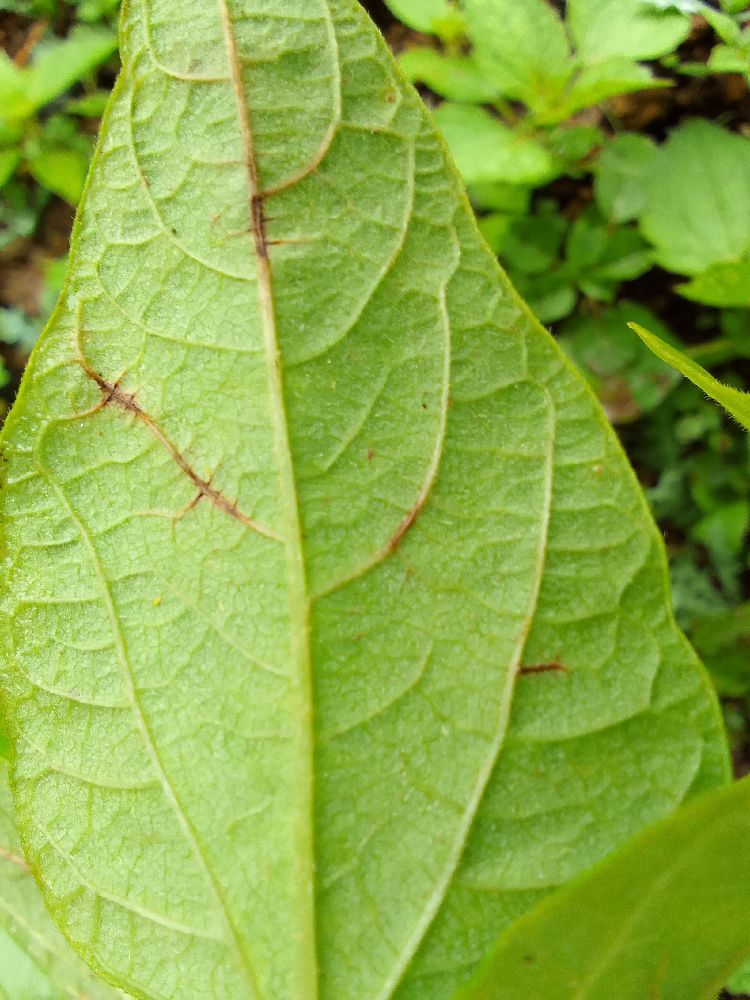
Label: anthracnose